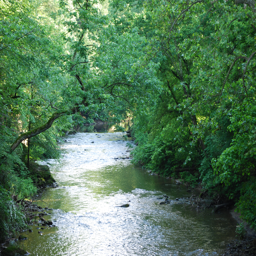
the murky waters on a bright summer day .